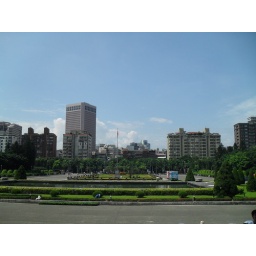
Oh, if you knew how rarely you can see blue sky in Taipei city! Sun Yat-Sen Memorial Hall, Taipei